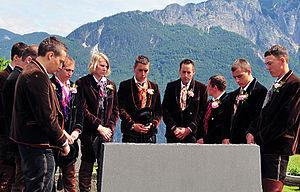
Minute de silence 한국어: 묵도 עברית: דקת דומייה ქართული: წუთიერი დუმილი Lëtzebuergesch: Minutt Rou 日本語: 黙祷 Русский: Минута молчания Simple